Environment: real
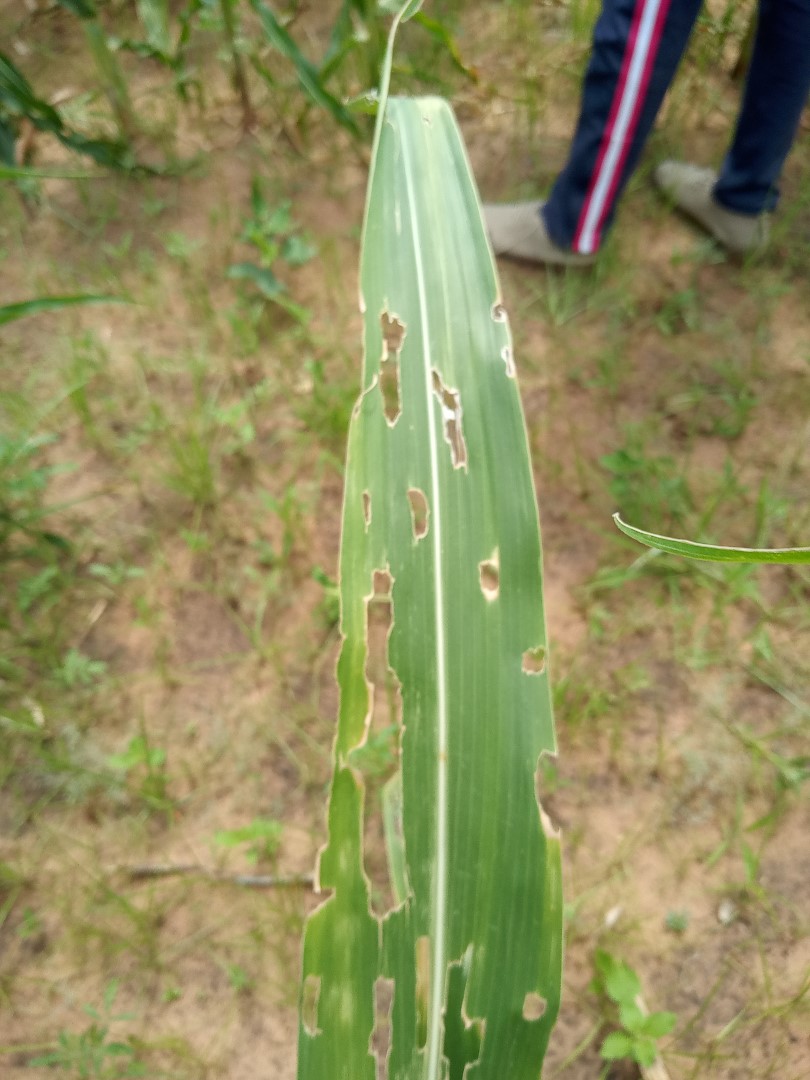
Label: fall_armyworm